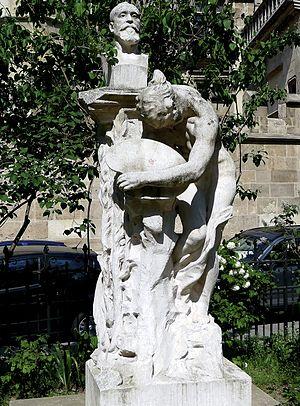
Square Paul Painlevé (statue Puvis de Chavannes) - Paris V
Pierre Cécile Puvis de Chavannes, né à Lyon le 14 décembre 1824 et mort à Paris le 24 octobre 1898, est un peintre français.
Le square Paul-Painlevé est un espace vert du 5ᵉ arrondissement de Paris.
Cet article tente de recenser les principales œuvres d'art public du 5ᵉ arrondissement de Paris, en France.
Jules Desbois, né le 20 décembre 1851 à Parçay-les-Pins, et mort le 2 octobre 1935 à Paris est un sculpteur et médailleur français.